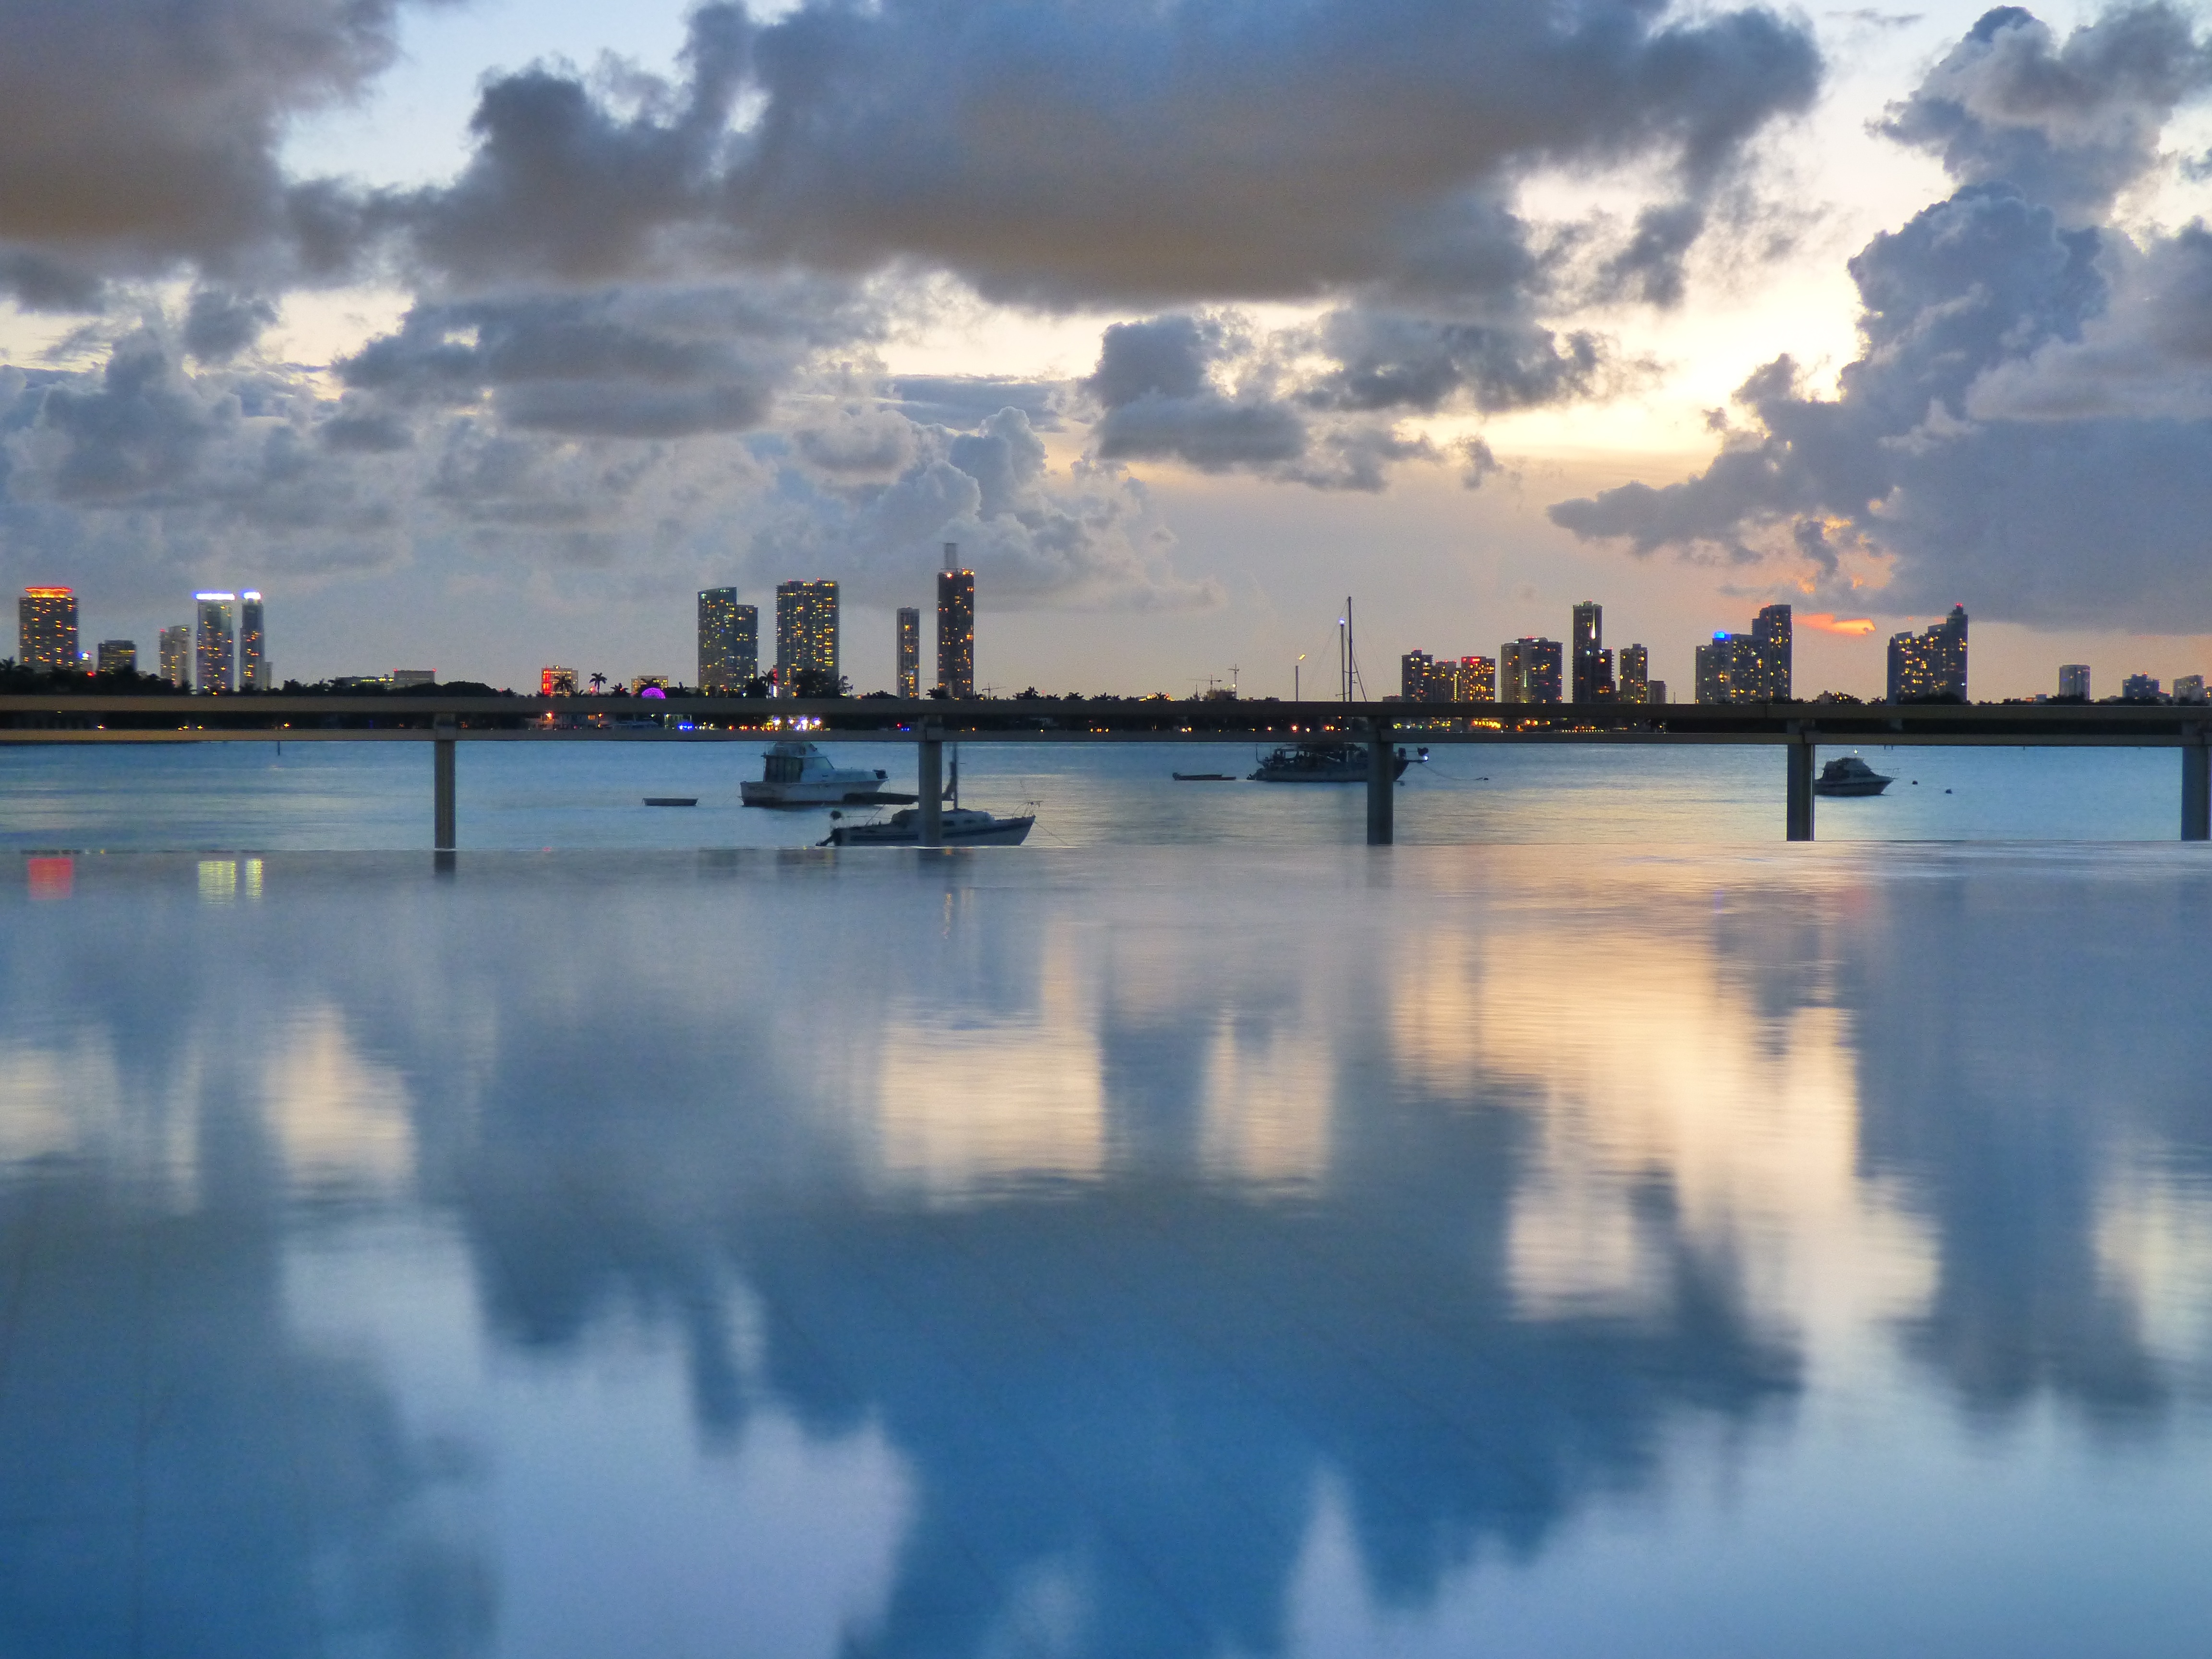
sea, water, ocean, horizon, dock, cloud, sky, sunrise, sunset, skyline, sunlight, morning, dawn, river, cityscape, dusk, evening, reflection, vehicle, bay, harbor, marina, waterway